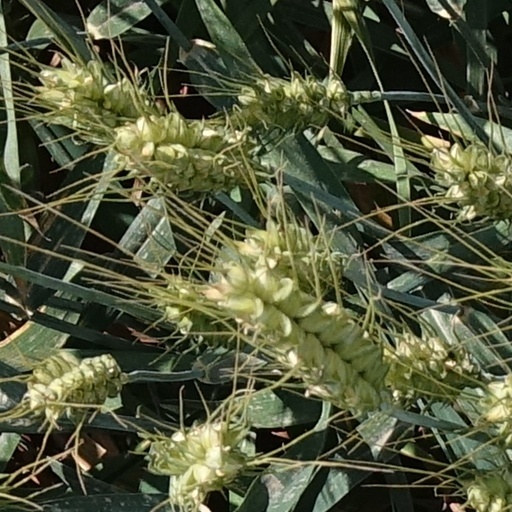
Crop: wheat